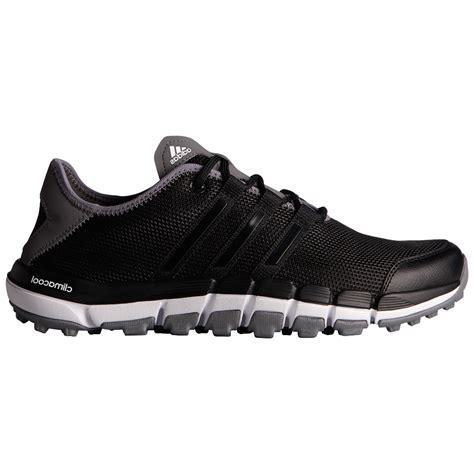
Brand: adidas
Model: Climacool